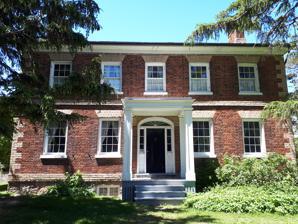
Building: Gibson House
Country: Canada
Year built: 1851
This article is about the historic house in Toronto. For other uses, see Gibson House (disambiguation) . Historic house museum in Toronto, Ontario Gibson House Location 5172 Yonge Street Toronto , Ontario M2N 5P6 Coordinates 43°46′10.5″N 79°24′53″W / 43.769583°N 79.41472°W / 43.769583; -79.41472 Type historic house museum Website Gibson House on toronto.ca Ontario Heritage Act Official name David Gibson House Designated 15 December 1980 ( 1980-12-15 ) Gibson House is a historical museum in Toronto , Ontario , Canada. It is located on Yonge Street, in the North York Centre neighbourhood of the former city of North York . History The property was first acquired by David Gibson , a Scottish immigrant, land surveyor, prior to the Rebellion of 1837 . For his activities in the Rebellion, his house was destroyed and he was banished from Upper Canada . Gibson fled to nearby western New York , settling with his family in Lockport . Although he was threatened with losing his land, he continued to own the property in what was then York County , near Toronto. His wife was not banished, and she was able to travel between Lockport and Toronto to collect rents and profits on the farmstead. A provincial plaque tells of David Gibson's storied life. In 1843, Gibson was pardoned, along with many who took part in the Rebellion. He returned with his family to York County in 1848 and built this house in 1851. Its style reflects a prosperous man, and some of its furniture and engravings reflect his U.S. residence in the motif. Gibson House is set back from Yonge Street , one of the colony's pioneer roads and today often called the world's longest street. It is shielded from traffic, however, by construction hoarding for the Gibson Square Condominium development. Gibson House once welcomed carriages to its front door, now shielded from Yonge Street by construction. The house is one of the several museums operated by the City of Toronto. Gibson established an apple orchard on the property in 1832, of which one tree remains at the corner of Yonge Street and Park Home Ave. The orchard (and the remaining tree) produce Tolman Sweet apples. In 2016, the tree was selected as a winner in a local survey of Toronto trees as a "Survivor". Grafts from it have been used to propagate the species. Heritage Protection The red brick Georgian Revival farmhouse is protected under Part IV of the Ontario Heritage Act , designated by the former City of North York on December 15, 1980. The bylaw notes "David Gibson House, 1851 designed by David Gibson. The building is recommended for designation on architectural grounds because it is a finely restored example of a Georgian dwelling. The well balanced, symmetrical front facade consisting of nine equally spaced windows is highlighted by the doorway with its semi-elliptical fan transom and two side lights. David Gibson was an early farmer and surveyor and as a politician was an ardent supporter of William Lyon Mackenzie . For his part in the successful rebellion Gibson's house was burned and it was not until he returned from the United States in 1849 that the present house was begun." The property is listed as a "Passport Place" by the National Trust for Canada , a featured historic site on their website. Programs Tours are available, and a museum attached to the old house offers insight into the lives of a family which continued to reside here into the 20th Century. Children's programs welcome school groups and birthday parties, and certain days (e.g., First of July ) offer guests a chance to play period games, sample kitchen treats, and help make ice cream. Affiliations The Museum is affiliated with: CMA , CHIN , and Virtual Museum of Canada . See also List of museums in Toronto List of oldest buildings and structures in Toronto External links Gibson House References